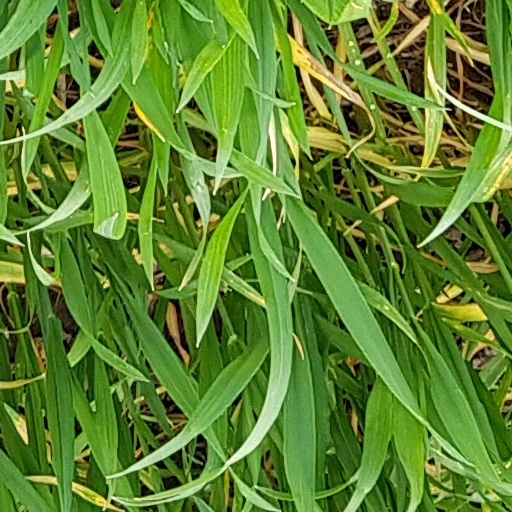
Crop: wheat